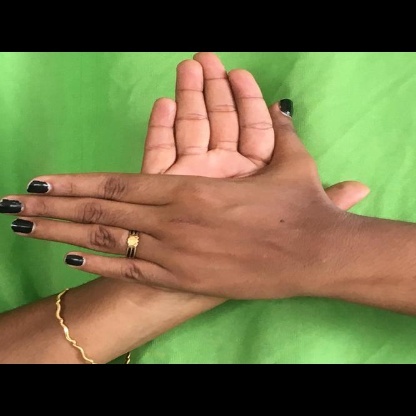
Mudra: Chakra